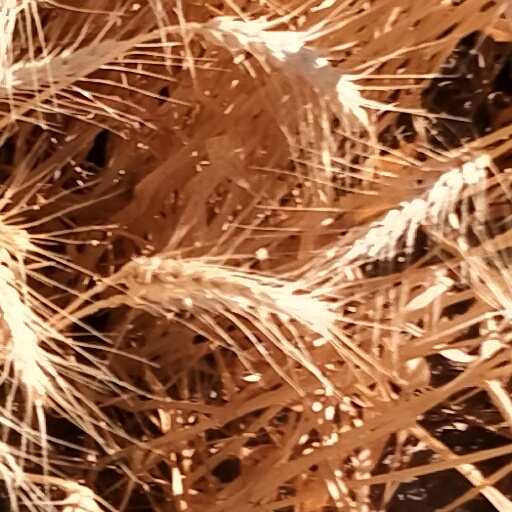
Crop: wheat